Coso artifact

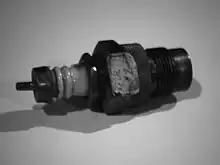
An example of a 1920s Champion spark plug

An investigation by Pierre Stromberg and Paul Heinrich, using x-rays taken of the object, with the help of members of the Spark Plug Collectors of America, identified the artifact as a 1920s-era Champion spark plug, widely used in the Ford Model T and Model A engines. SPCOA President Chad Windham and other collectors concurred with their assessment.